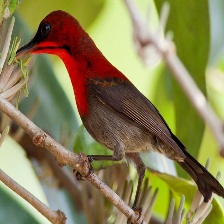
Species: CRIMSON SUNBIRD
Scientific name: AETHOPYGA SIPARAJA